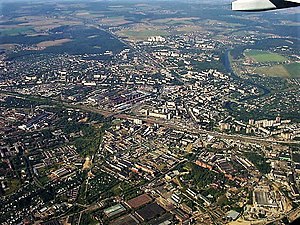
Podolsk
Podolsk er en industriby, der var det administrative center for Podolsk bymæssige okrug i Moskva oblast, Rusland. Byen ligger ved Pakhrafloden. Podolsk er den næststørste by i Moskva oblast med 299.660 indbyggere.